History of Pensacola, Florida

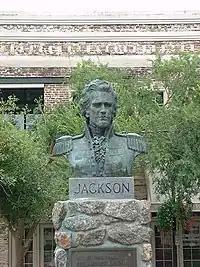
A bust of Andrew Jackson at the Plaza Ferdinand VII, where Jackson was sworn in as governor.

In 1825, the area for the Pensacola Navy Yard was designated and Congress appropriated $6,000 for a lighthouse. In 1827 settlers established the first permanent Protestant congregation (First United Methodist Church).